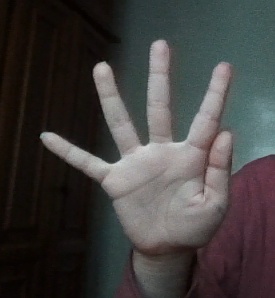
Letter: sheen